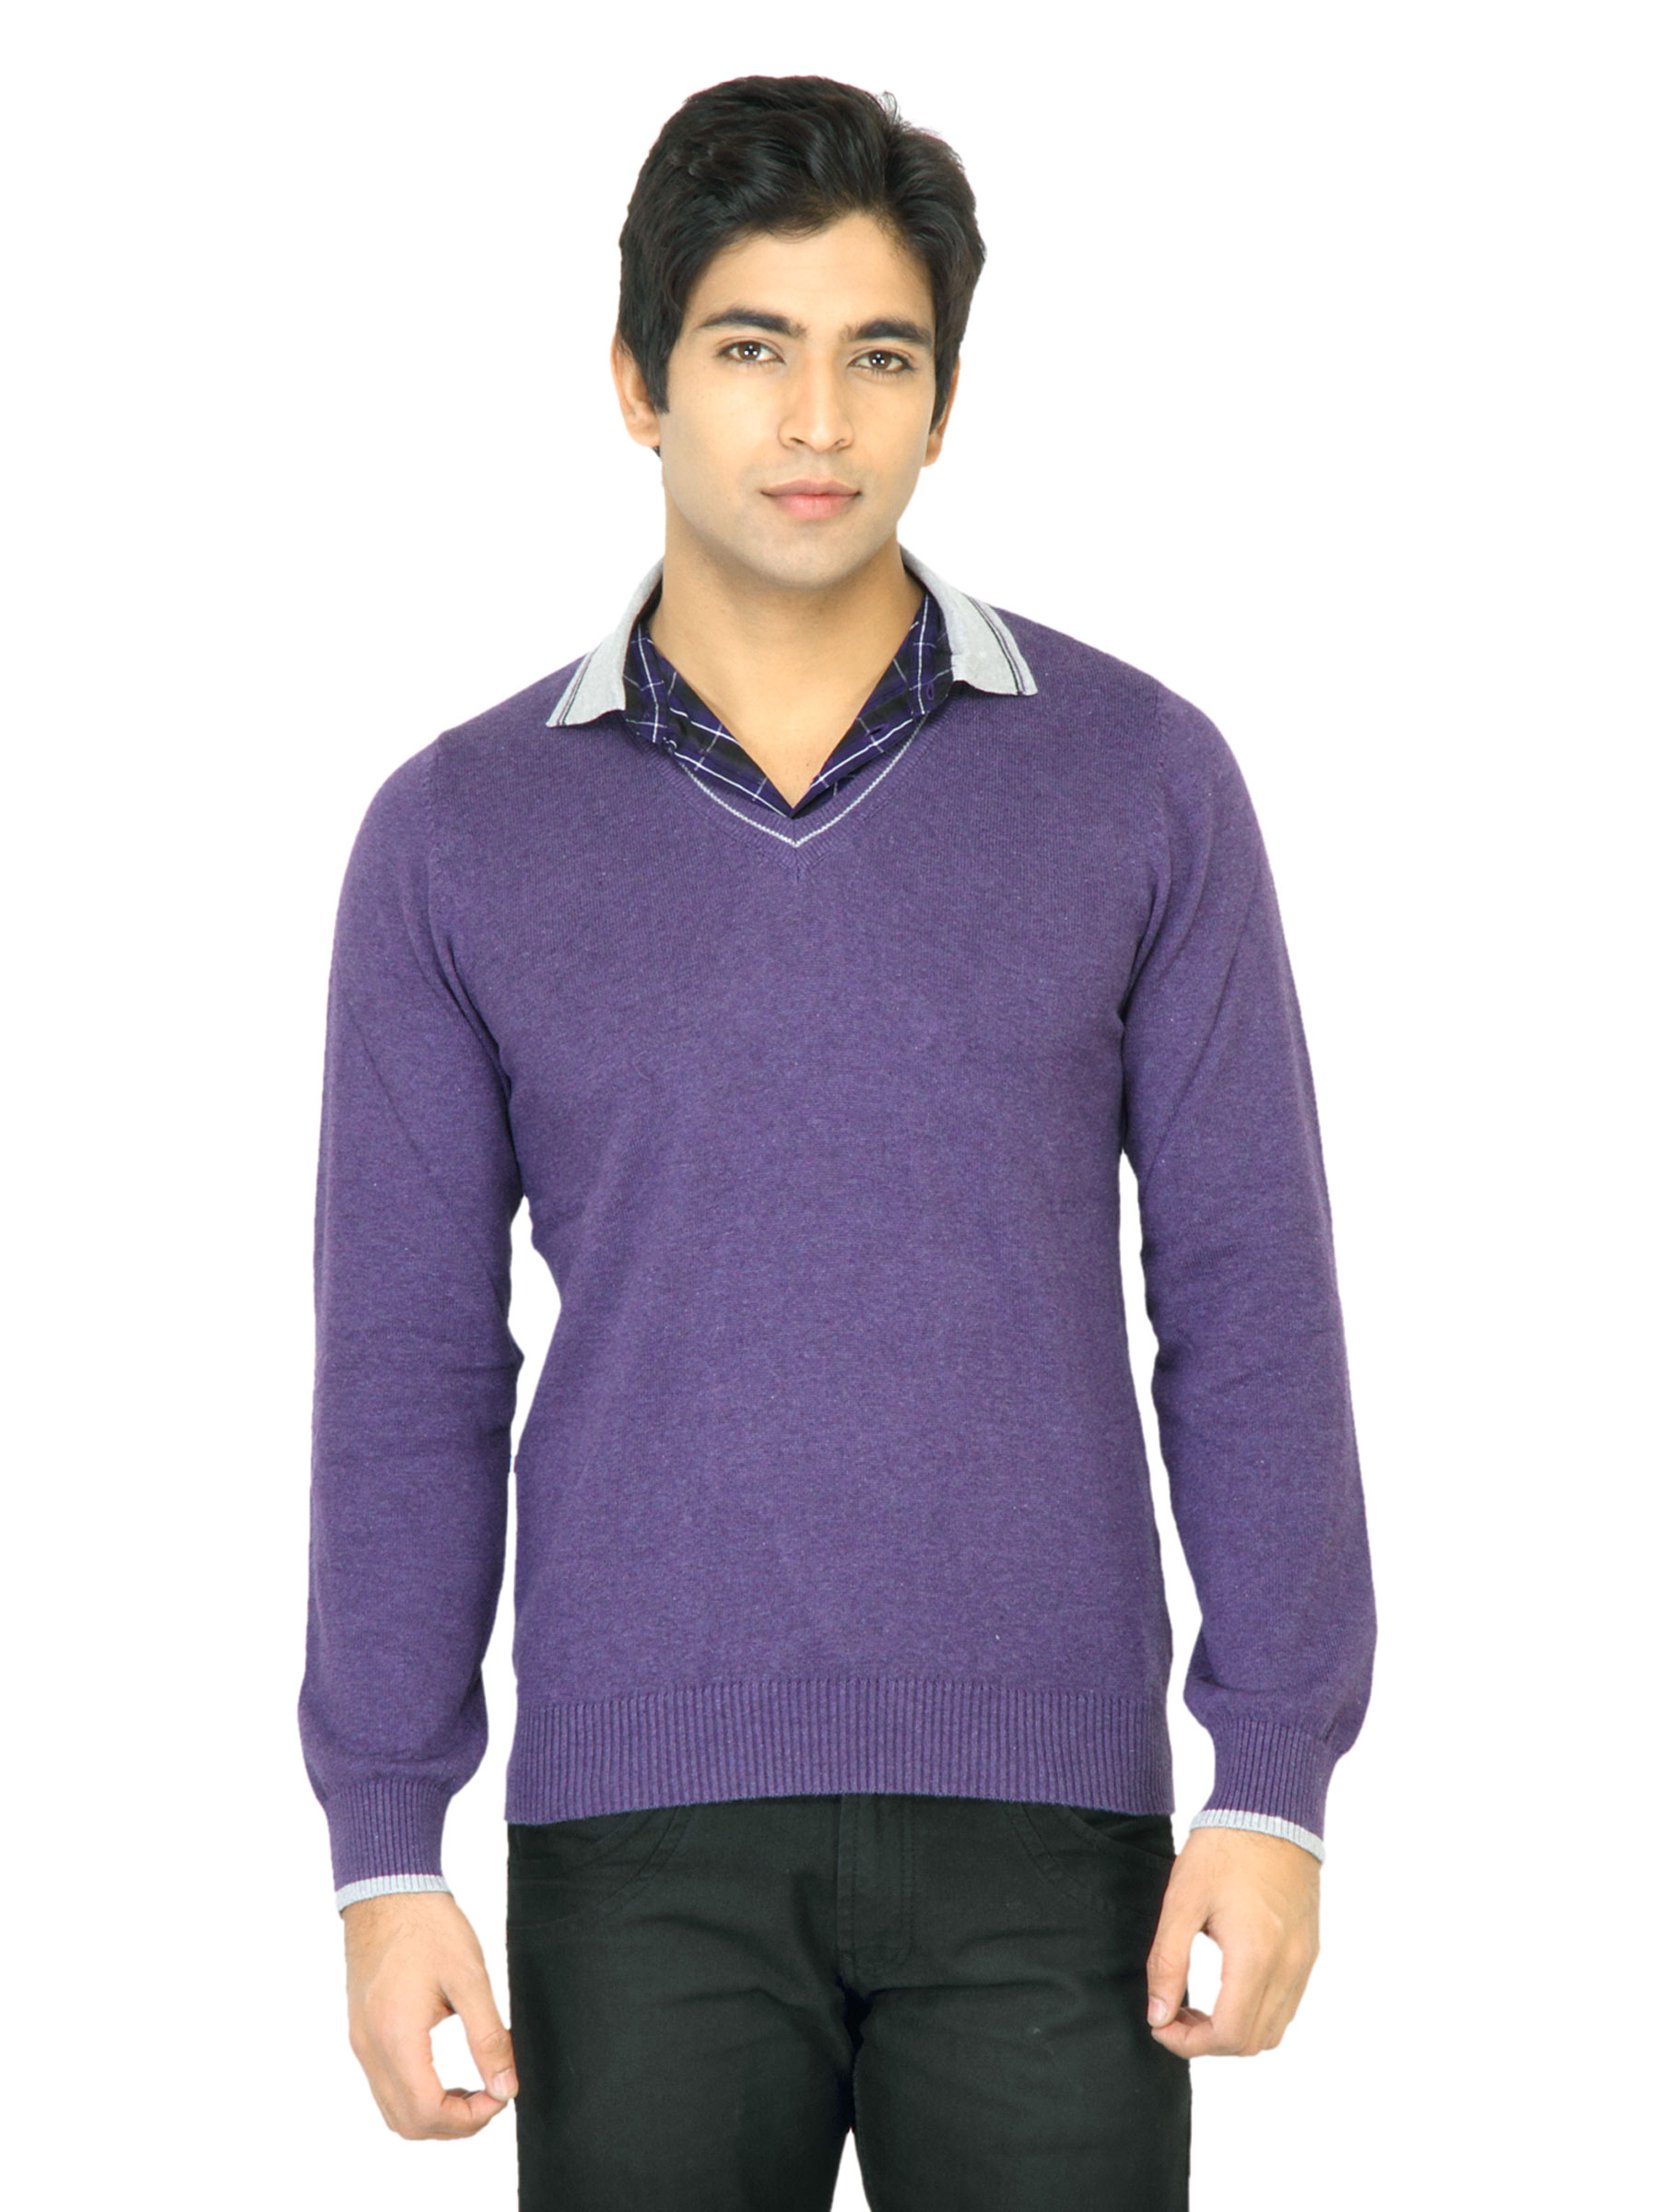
United Colors of Benetton Men Solid Purple Sweater
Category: Apparel / Topwear / Sweaters
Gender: Men
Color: Purple
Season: Summer 2011
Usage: Casual